Francisco Araiza

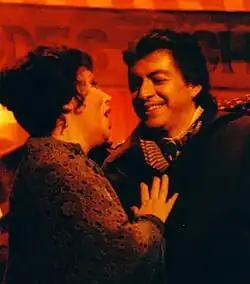
Francisco Araiza as Rodolfo

Araiza's operatic stage debut came in 1970 when he sang The First Prisoner in a concert performance of Beethoven's "Fidelio" by the Compania Nacional de Opera de Bellas Artes. A few months later he graduated to the role of Jacquino in the same opera and went on to sing Des Grieux in Massenet's "Manon" and Rodolfo in Puccini's "La bohème" with the company. In 1974 he went to Munich to compete in the ARD International Music Competition, where he received Third Prize. Although the pieces he sang for the competition were from the Italian lyric tenor repertoire, the judges told him that he would make an ideal Mozart tenor and offered him a contract with the Karlsruhe Opera. He decided to remain in Munich for further training with Richard Holm and Erik Werba before his debut at Karlsruhe in 1975 as Ferrando in "Così fan tutte".